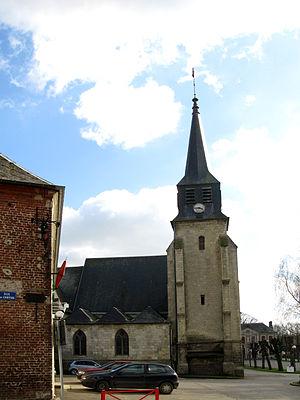
Contay est une commune française située dans le département de la Somme, en région Hauts-de-France.
L'église Saint-Hilaire de Contay est située au centre du village de Contay dans le département de la Somme au nord-est d'Amiens.